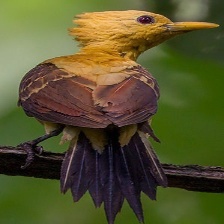
Species: CREAM COLORED WOODPECKER
Scientific name: CELEUS FLAVUS